Arch Enemy

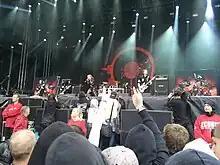
Arch Enemy performing live at Metaltown Festival 2011

According to a September 2010 interview with Angela Gossow, Arch Enemy entered the studio on 1 December to begin recording their eighth album, "Khaos Legions", for a release in June 2011, according to the band's website. The first single from the album was released on the Century Media website on 31 March entitled "Yesterday is Dead and Gone". The album was released on 31 May 2011. On 12 December the band announced that they would be filming a show in Cologne the following day for an upcoming live DVD entitled "World Khaos Tour".